Itcha Range

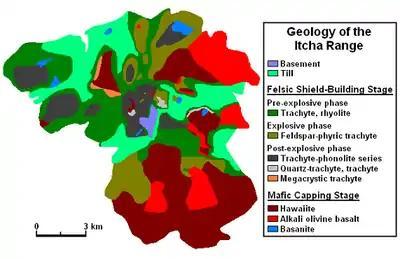
Geological map of the Itcha Range showing stages of development

A 900,000‑year‑long period of quiescence followed after the felsic shield-building stage, during which time erosion ate away at the shield's gentle slopes. This quiescence was followed by a mafic capping stage between 2.2 and 0.8 million years ago, but renewed activity might have occurred in the last 340,000 years. Alkali olivine basalts of the mafic capping stage were derived from the fractionation of a clinopyroxene, olivine and oxide assemblage. However, the associated hawaiite lavas may have derived from an alkali olivine basalt parent by the fractionation of a clinopyroxene-dominated assemblage at higher pressures. As volcanic activity waned during the mafic capping stage, lava flows became more viscous and decreased in volume. This suggests that parental magmas may have been derived by increasingly smaller degrees of partial melting with time. If volcanic activity of the Itcha Range is related to a hotspot, this temporal and spatial evolution would suggest a waning heat source.